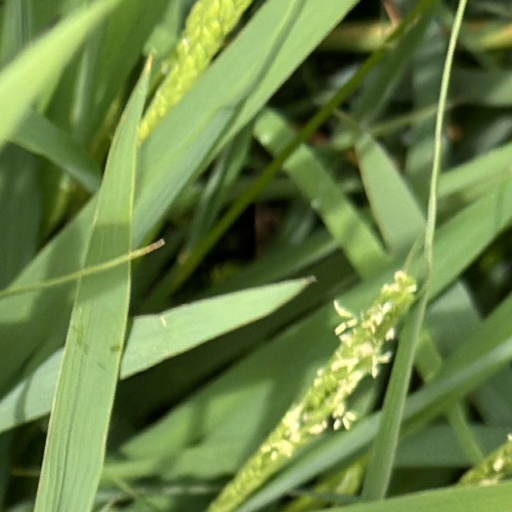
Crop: rice